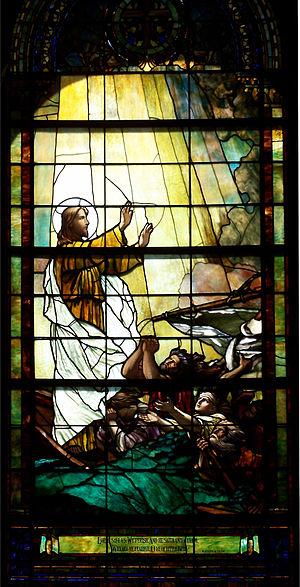
La théologie de l’Église adventiste du septième jour se centre sur la personne, la vie, l’activité et les enseignements de Jésus-Christ : sa préexistence, son incarnation, sa mort de substitution pour le salut des pécheurs repentants, sa résurrection, son ministère de médiation dans le sanctuaire céleste et son prochain retour en gloire.